New.Music.Live.

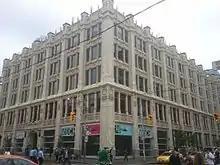
"New.Music.Live." at 299 Queen Street West in 2012

"New.Music.Live." debuted on December 13, 2010. As a successor to the channel's former flagship program "MuchOnDemand", it delivered the news in music and entertainment, new and popular music videos, live performances, and interviews with artists and celebrities. Viewers in Canada could watch at home and interact with the show via Twitter. Although the show wasn't simulcast, international viewers could watched the show online through their website. Tickets were also available through the website to anyone as long as they can make it to the show.